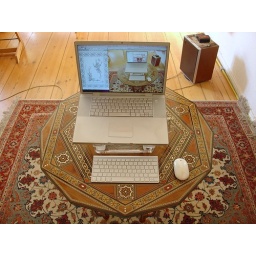
this is the new table I bought in Syria serving as my home office